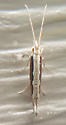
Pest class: diamondback_moth